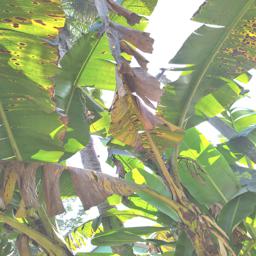
Label: JAHAJI LEAF